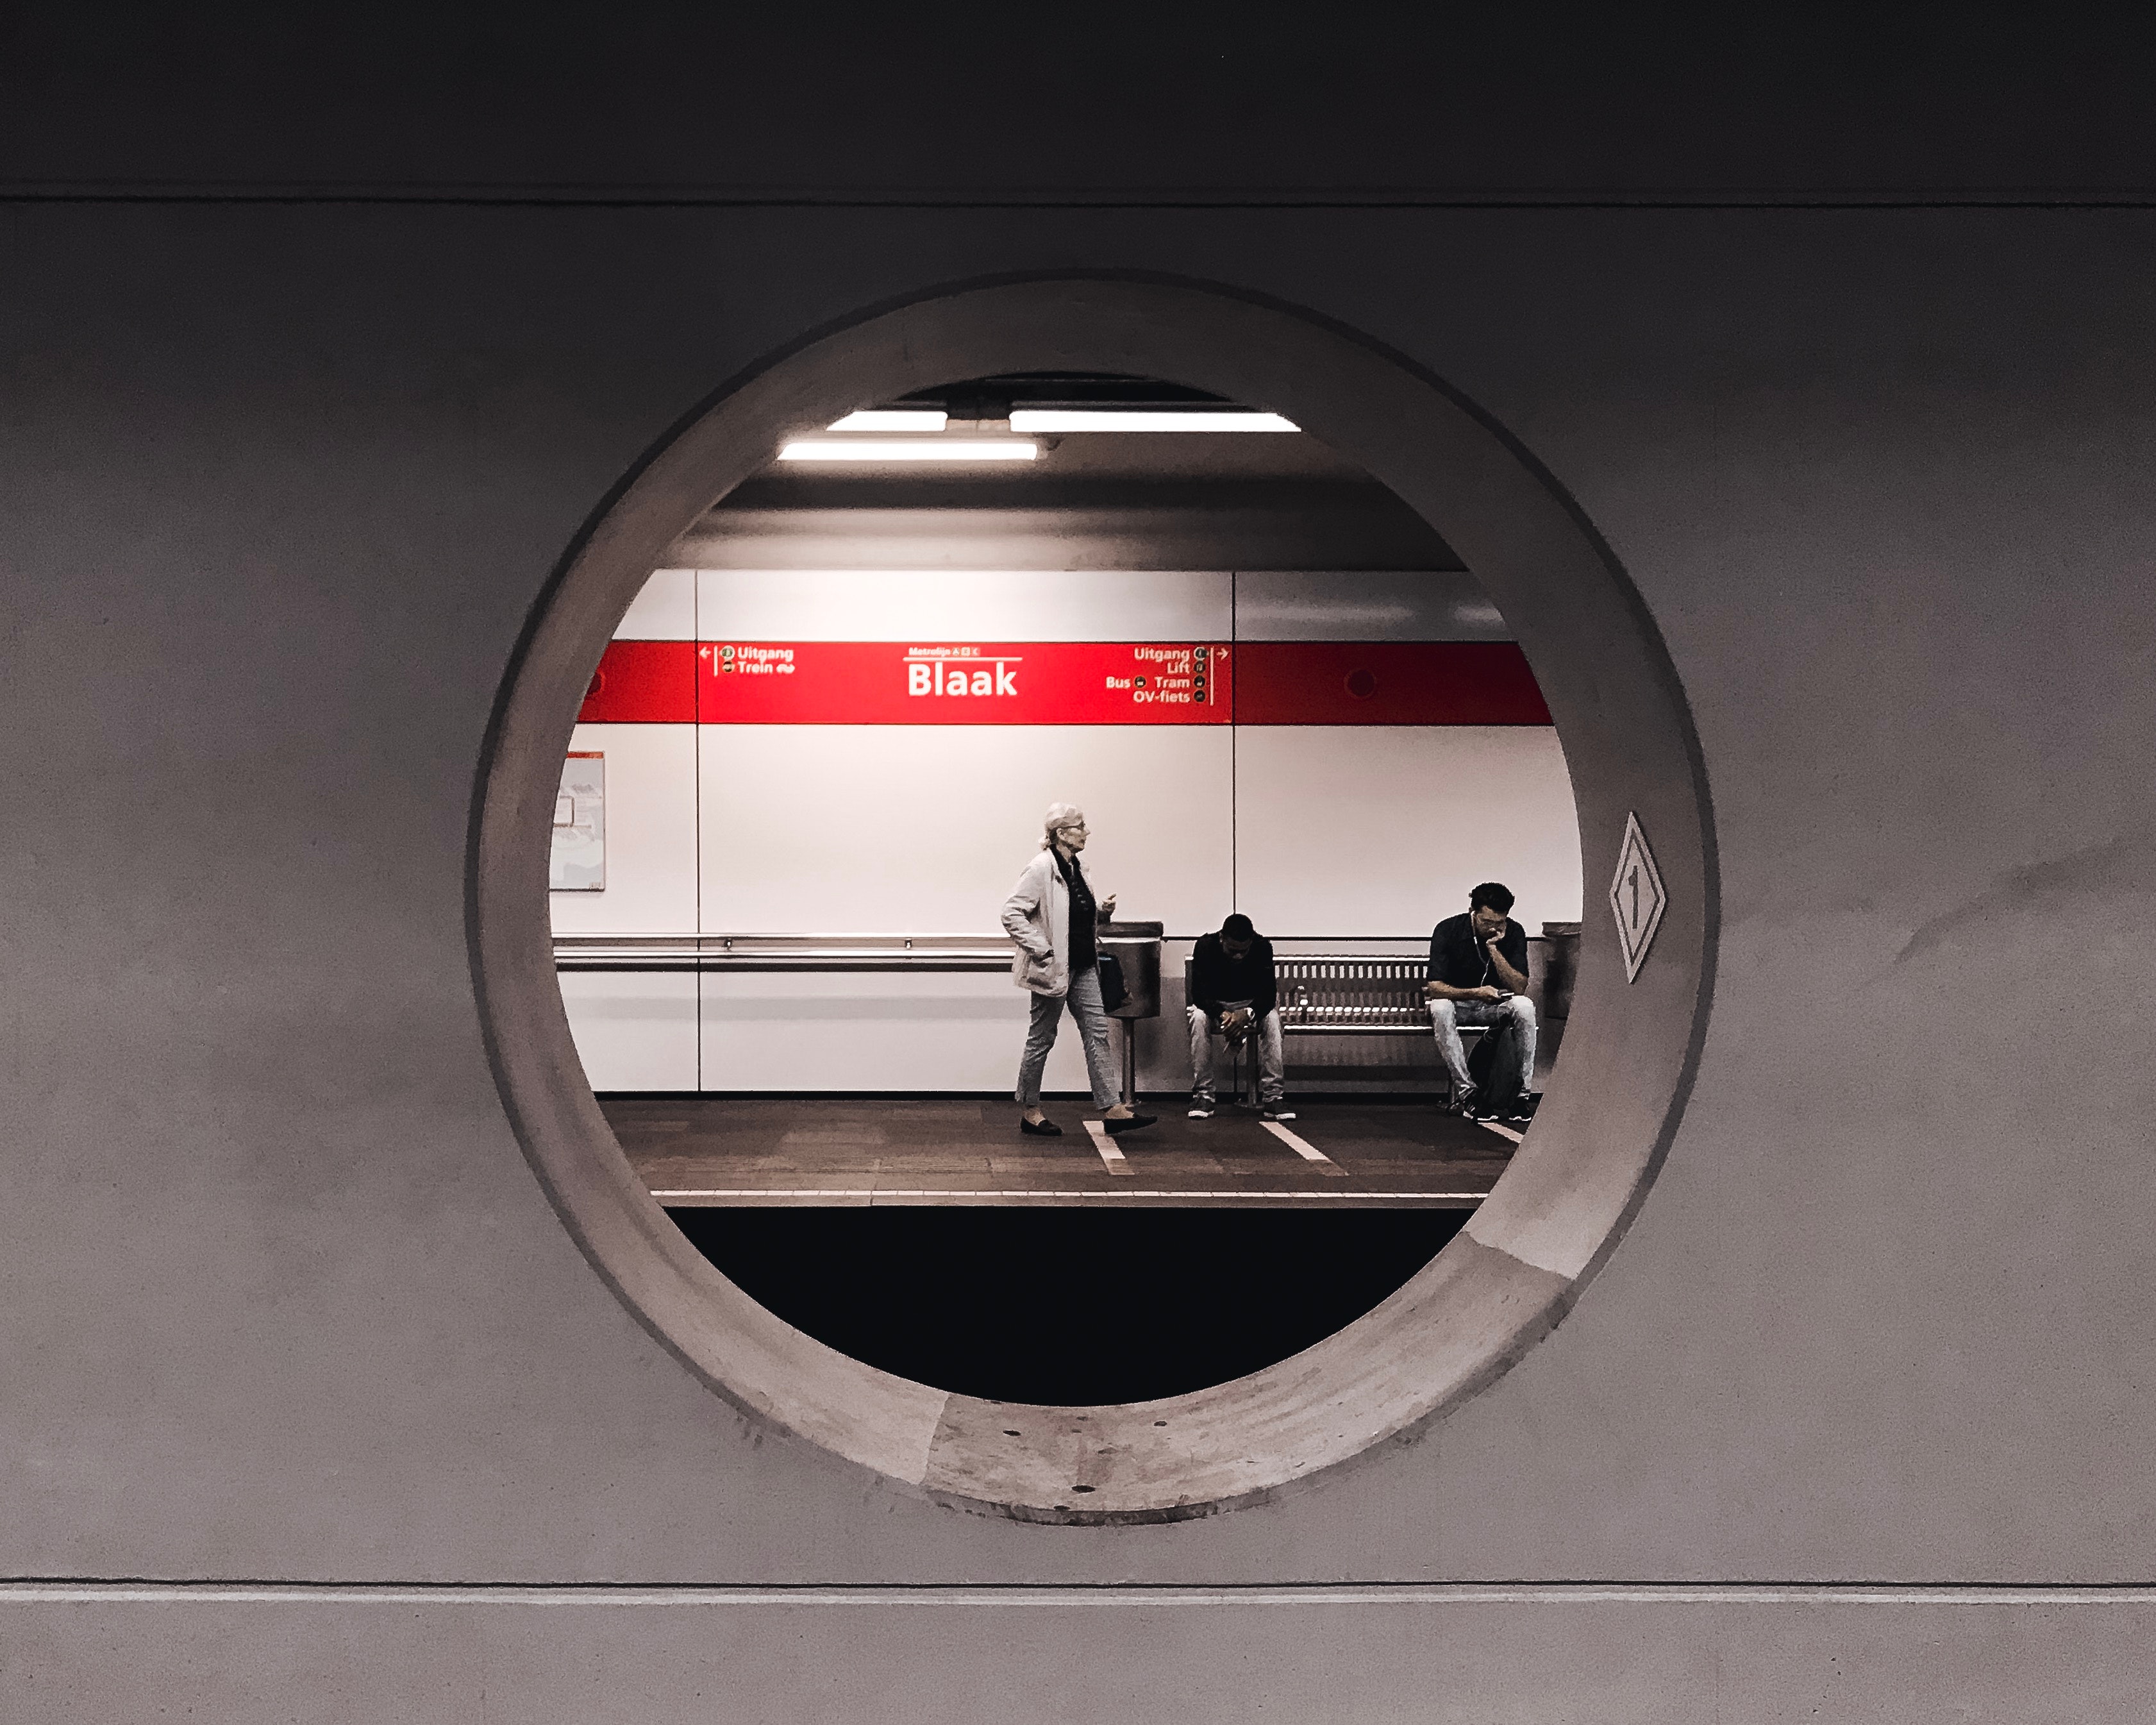
red, transport, circle, mirror, architecture, metro station, photography, metro, symmetry, black and white, public transport, reflection, window